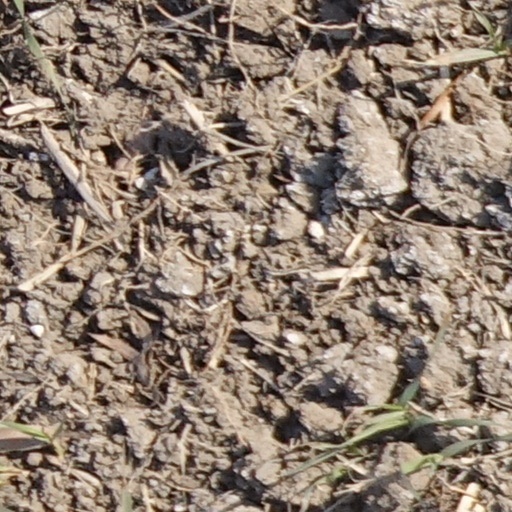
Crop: wheat